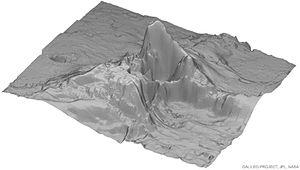
Le mont Tohil est une montagne sur Io, une lune de Jupiter. Il s'élève à 5 400 m d'altitude. Il est nommé ainsi d'après la divinité maya Tohil.